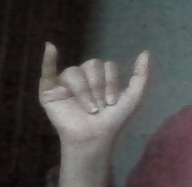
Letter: ya